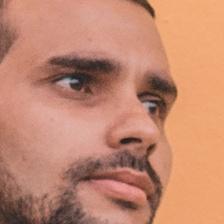
Label: faces